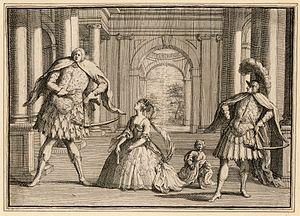
Georg Friedrich Haendel [ˈɡeːɔʁk ˈfʁiːdʁɪç ˈhɛndəl] ou Georg Friederich Händel est un compositeur allemand, devenu sujet anglais, né le 23 février 1685 à Halle-sur-Saale et mort le 14 avril 1759 à Westminster.
The Bad Taste of the Town est une gravure de l'artiste britannique William Hogarth, publiée en 1724.